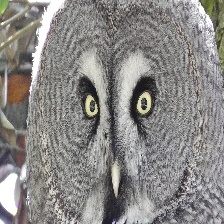
Species: GREAT GRAY OWL
Scientific name: STRIX NEBULOSA
ImageNet parent category: great_grey_owl